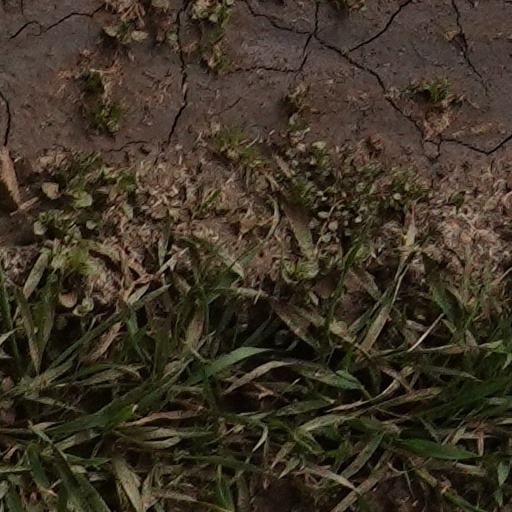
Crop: wheat